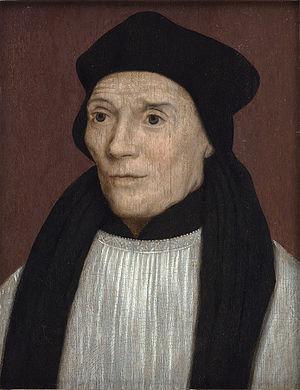
Saint-Jean-de-Cherbourg est une municipalité de paroisse de la province de Québec, au Canada, située dans la municipalité régionale de comté de La Matanie, au Bas-Saint-Laurent. Au niveau du tourisme, Saint-Jean-de-Cherbourg fait partie de la région touristique de la Gaspésie.